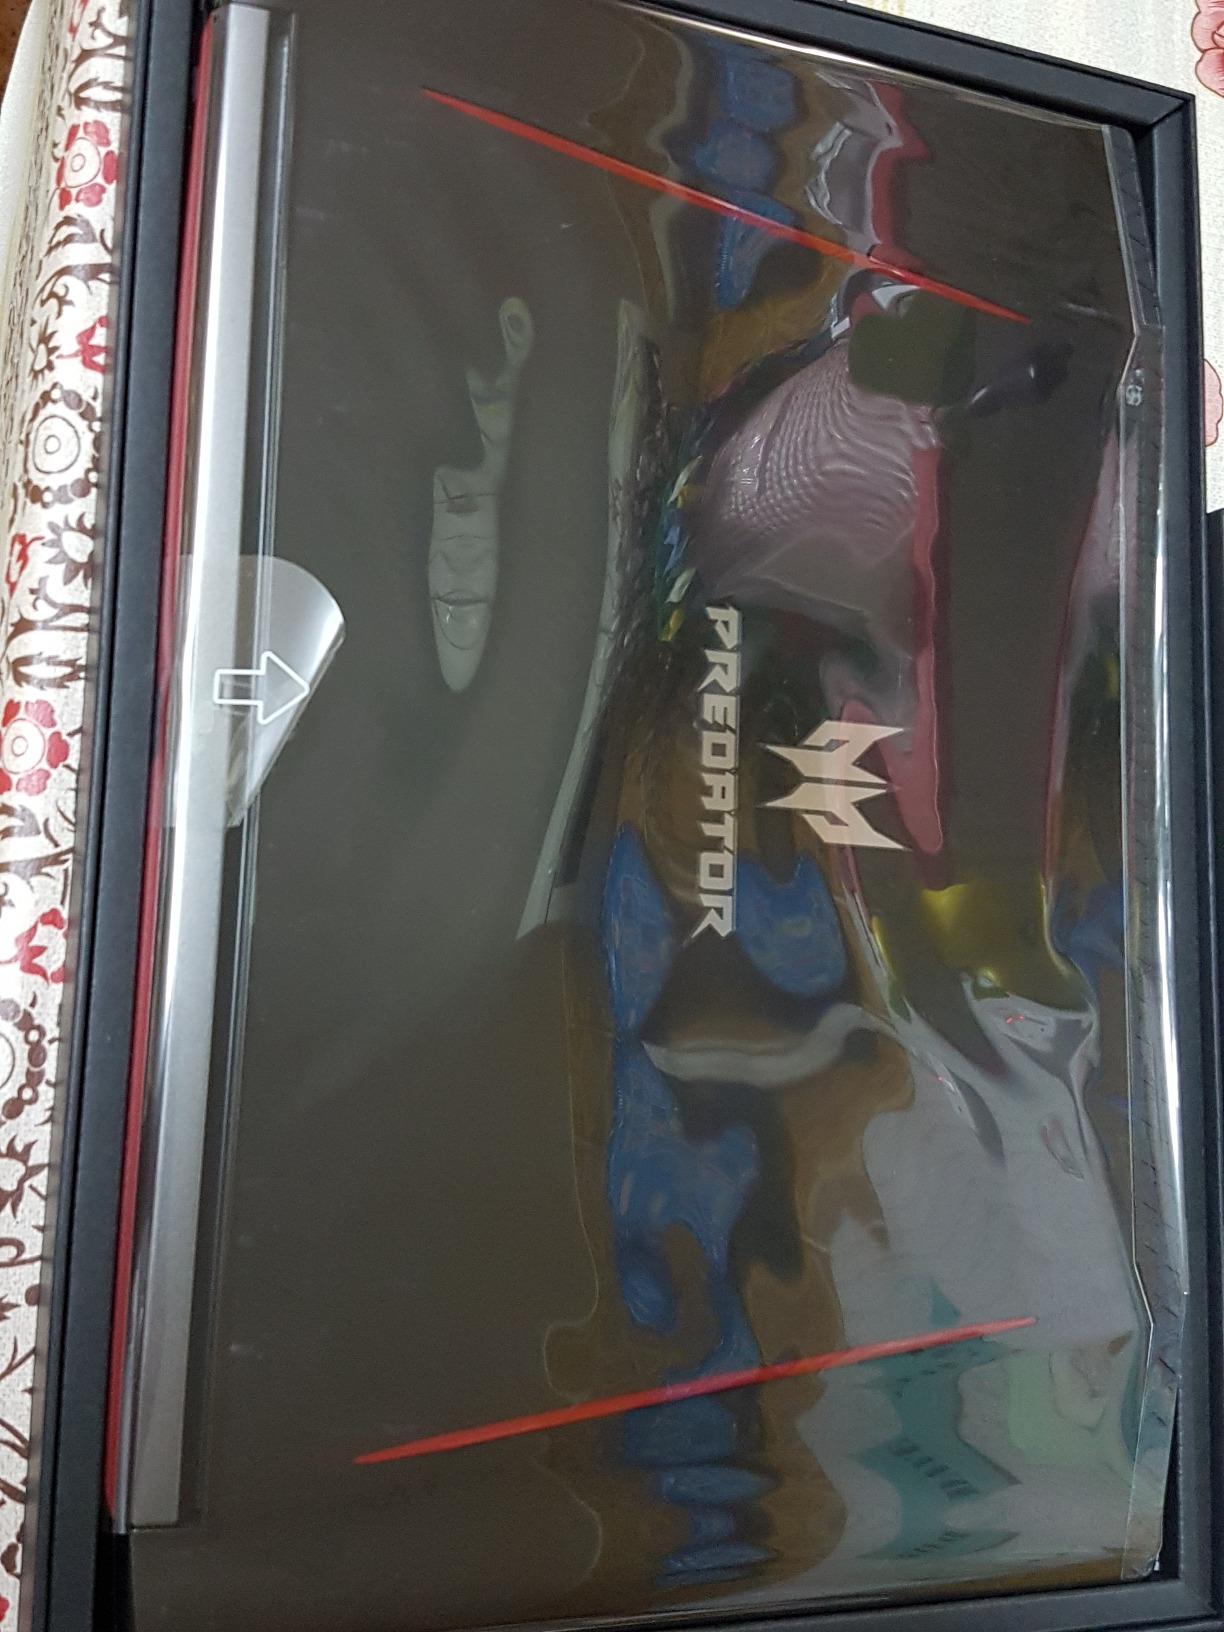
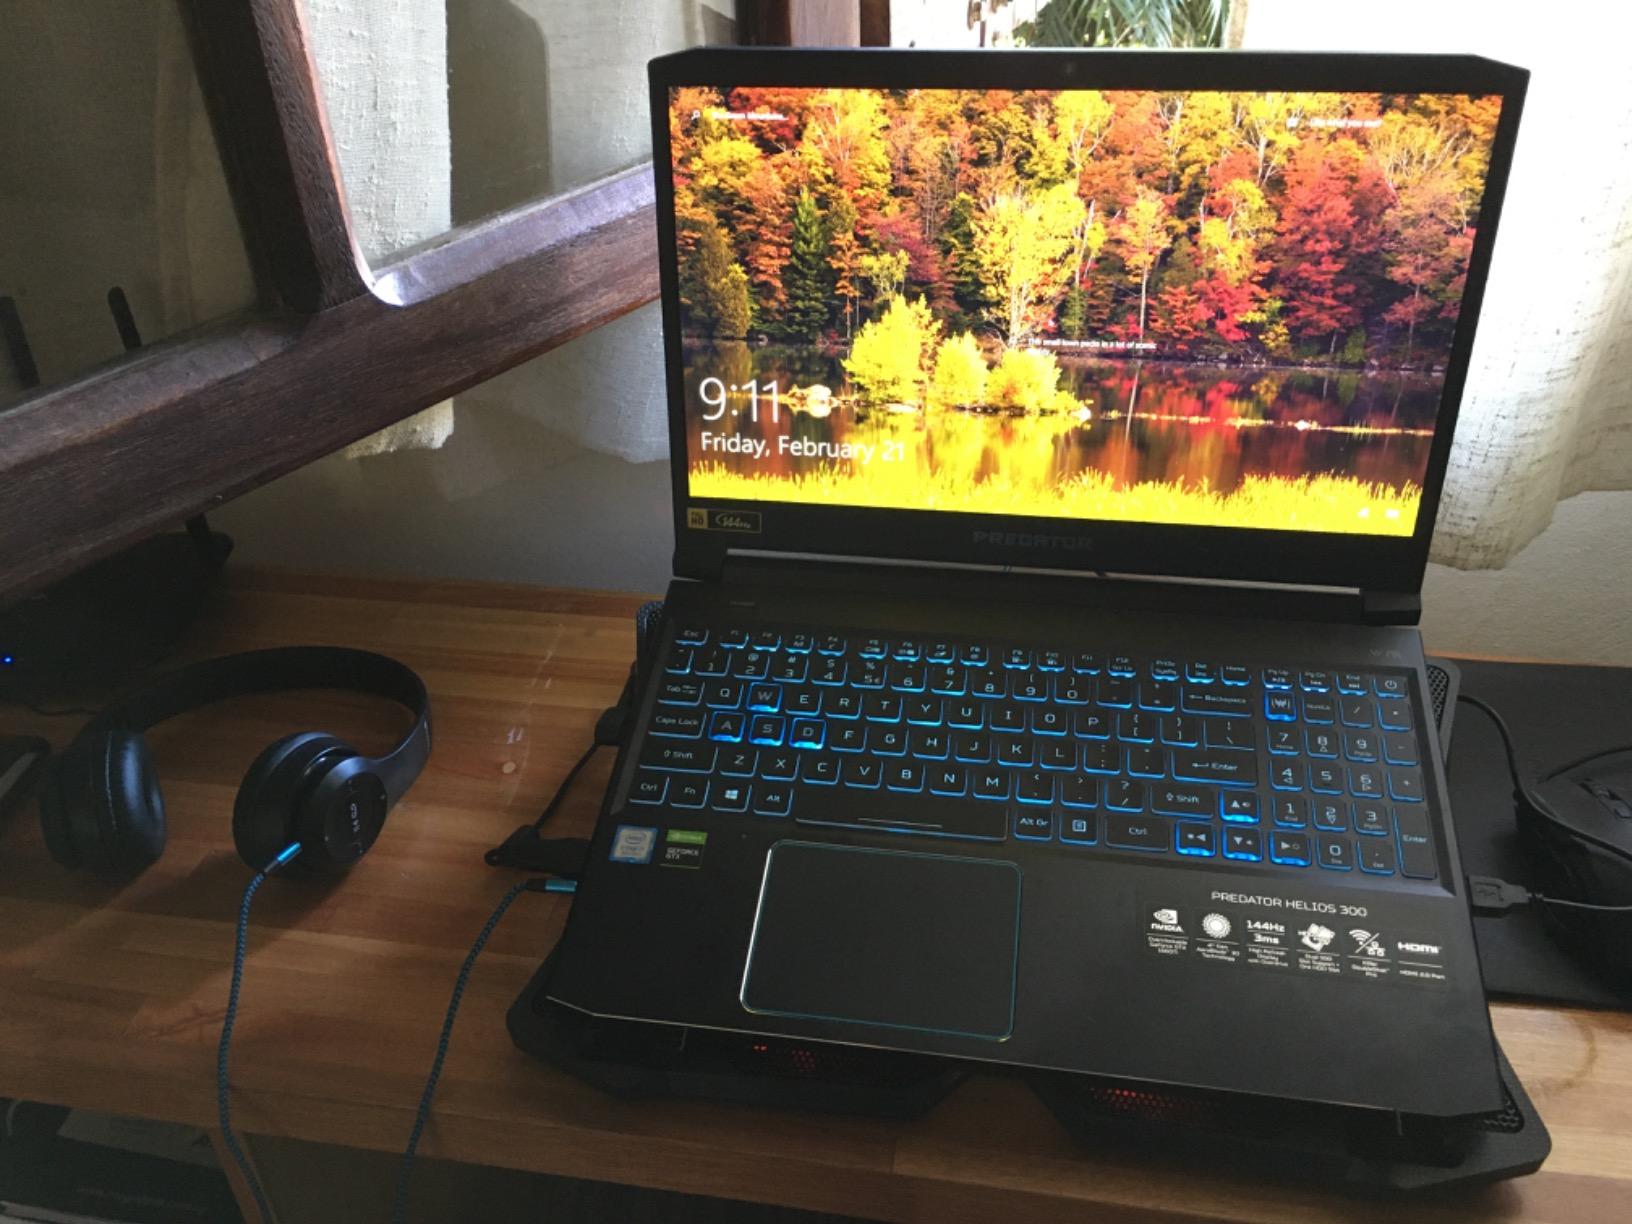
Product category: laptop
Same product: no